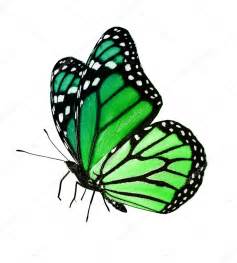
Label: butterfly